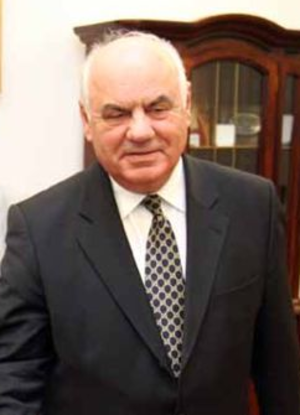
Alfred Moisiu
Alfred Moisiu i 2009
Alfred Spiro Moisiu er en albansk militærperson og politiker, der var Albaniens præsident fra 2002 til 2007.